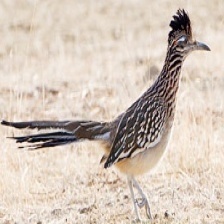
Species: ROADRUNNER
Scientific name: GEOCOCCYX